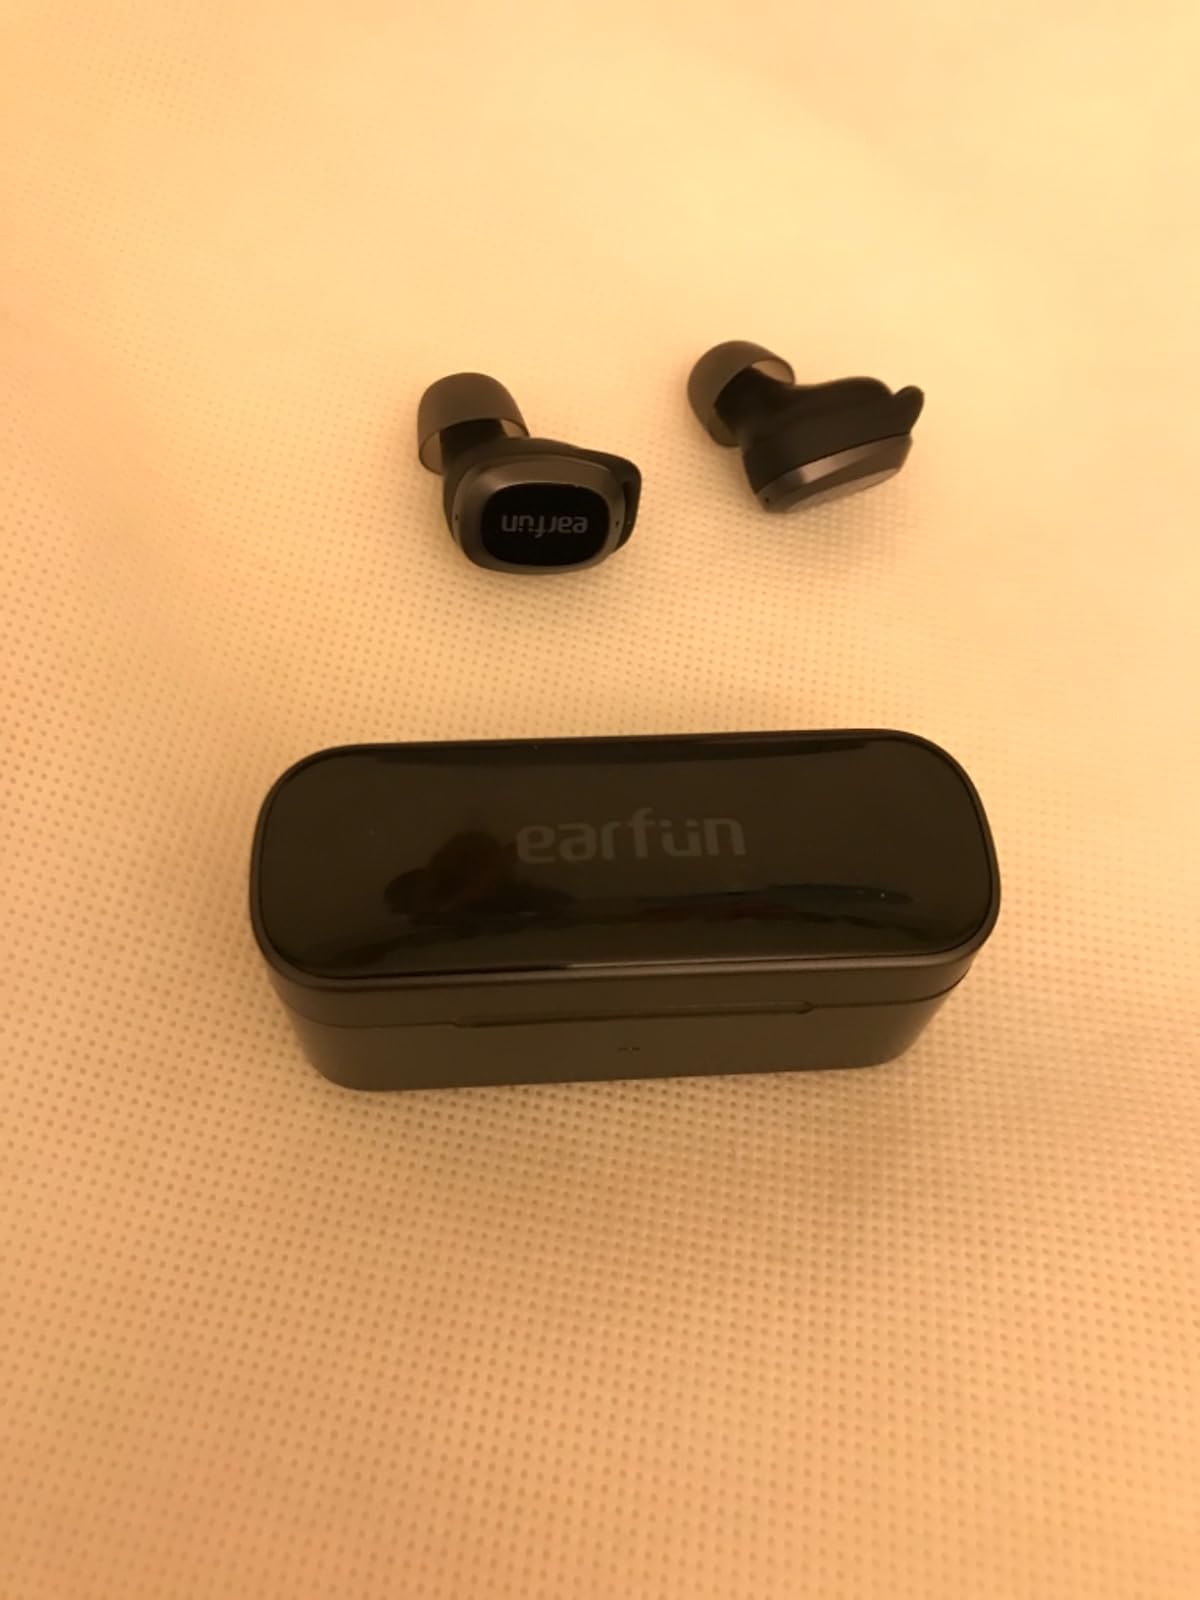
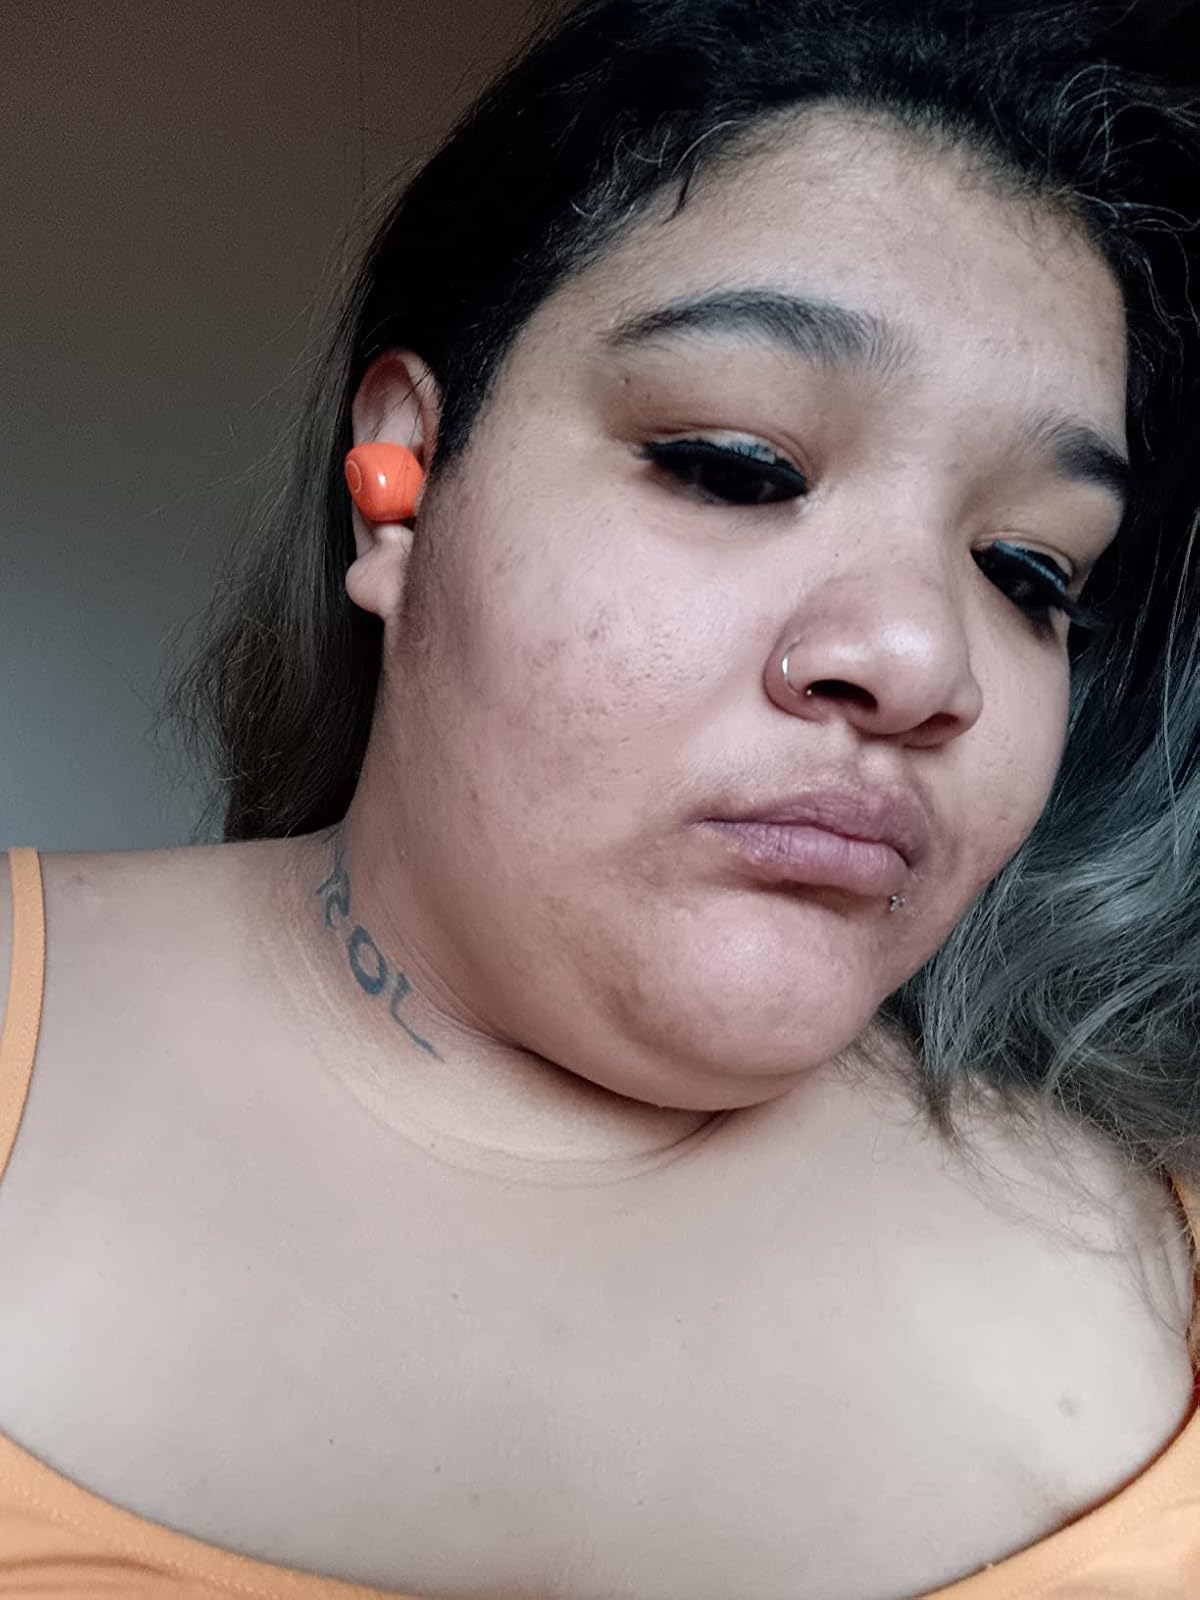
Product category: earbuds
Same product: no